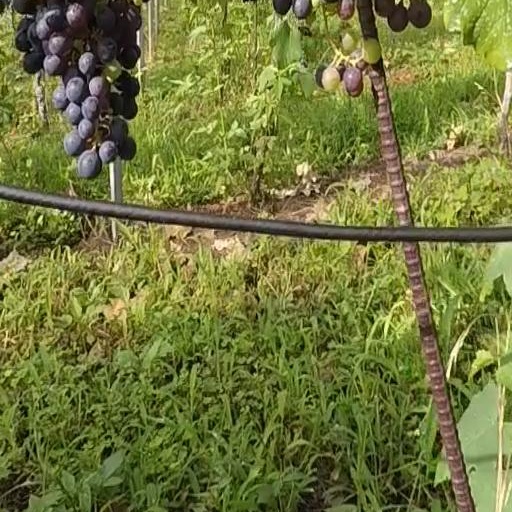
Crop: grape